Brunei–Philippines relations

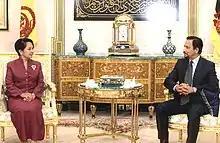
President Gloria Macapagal Arroyo with Sultan Hassanal Bolkiah in Bandar Seri Begawan in 2003

Philippine President Benigno Aquino III, made a state visit to Brunei on 1–2 June 2011 and visited the country again on 23 September 2012 to attend the royal wedding of Princess Hajah Hafizah Sururul Bolkiah.